Christopher Newbury

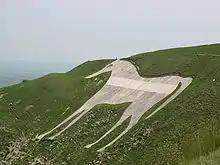
The Westbury White Horse

Newbury became a member of Wiltshire County Council in 1997. He chaired the Wiltshire Victoria County History Committee from 2002 until its winding up in 2014.